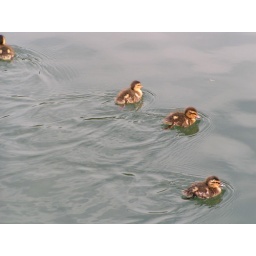
I saw some baby ducks swimming in the water in front of Tom Sawyer Island.